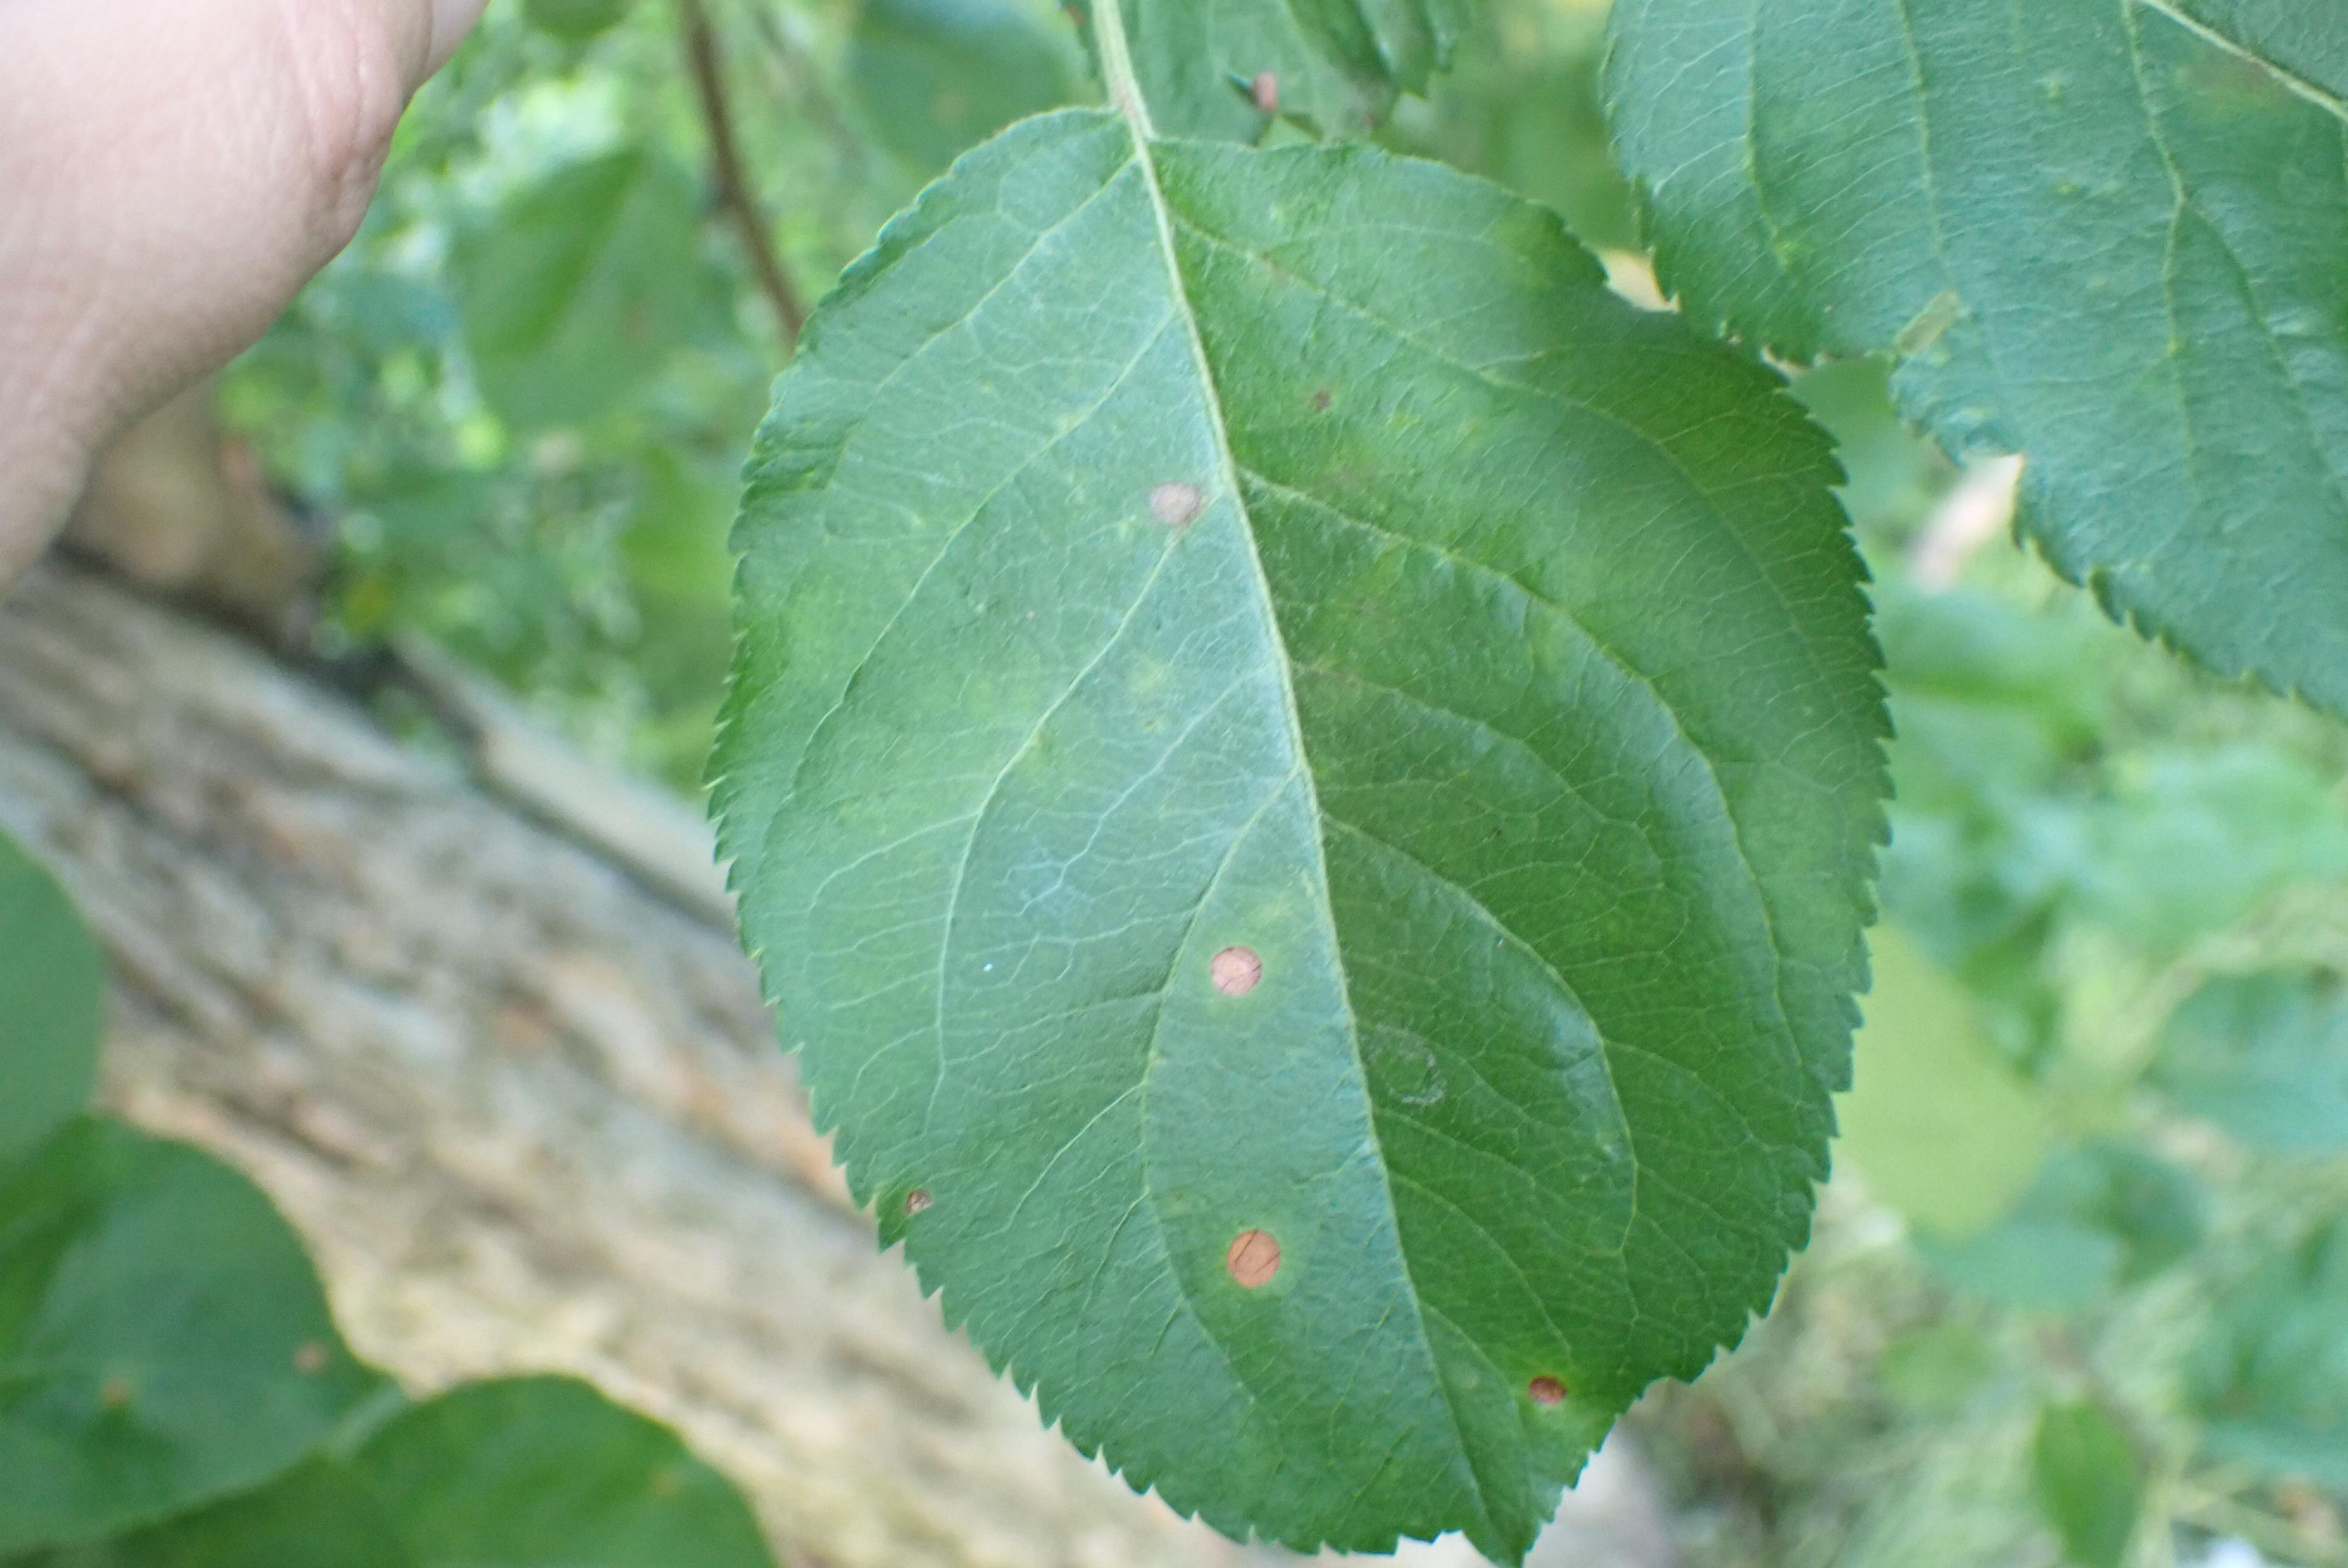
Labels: scab, frog_eye_leaf_spot